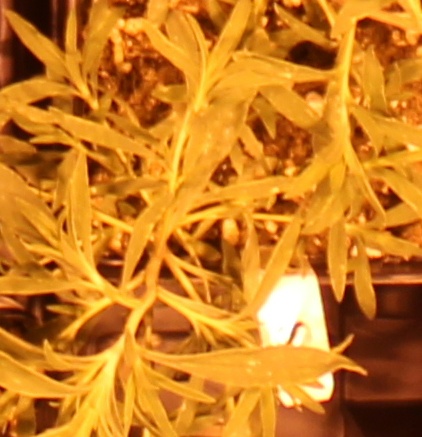
Label: Kochia